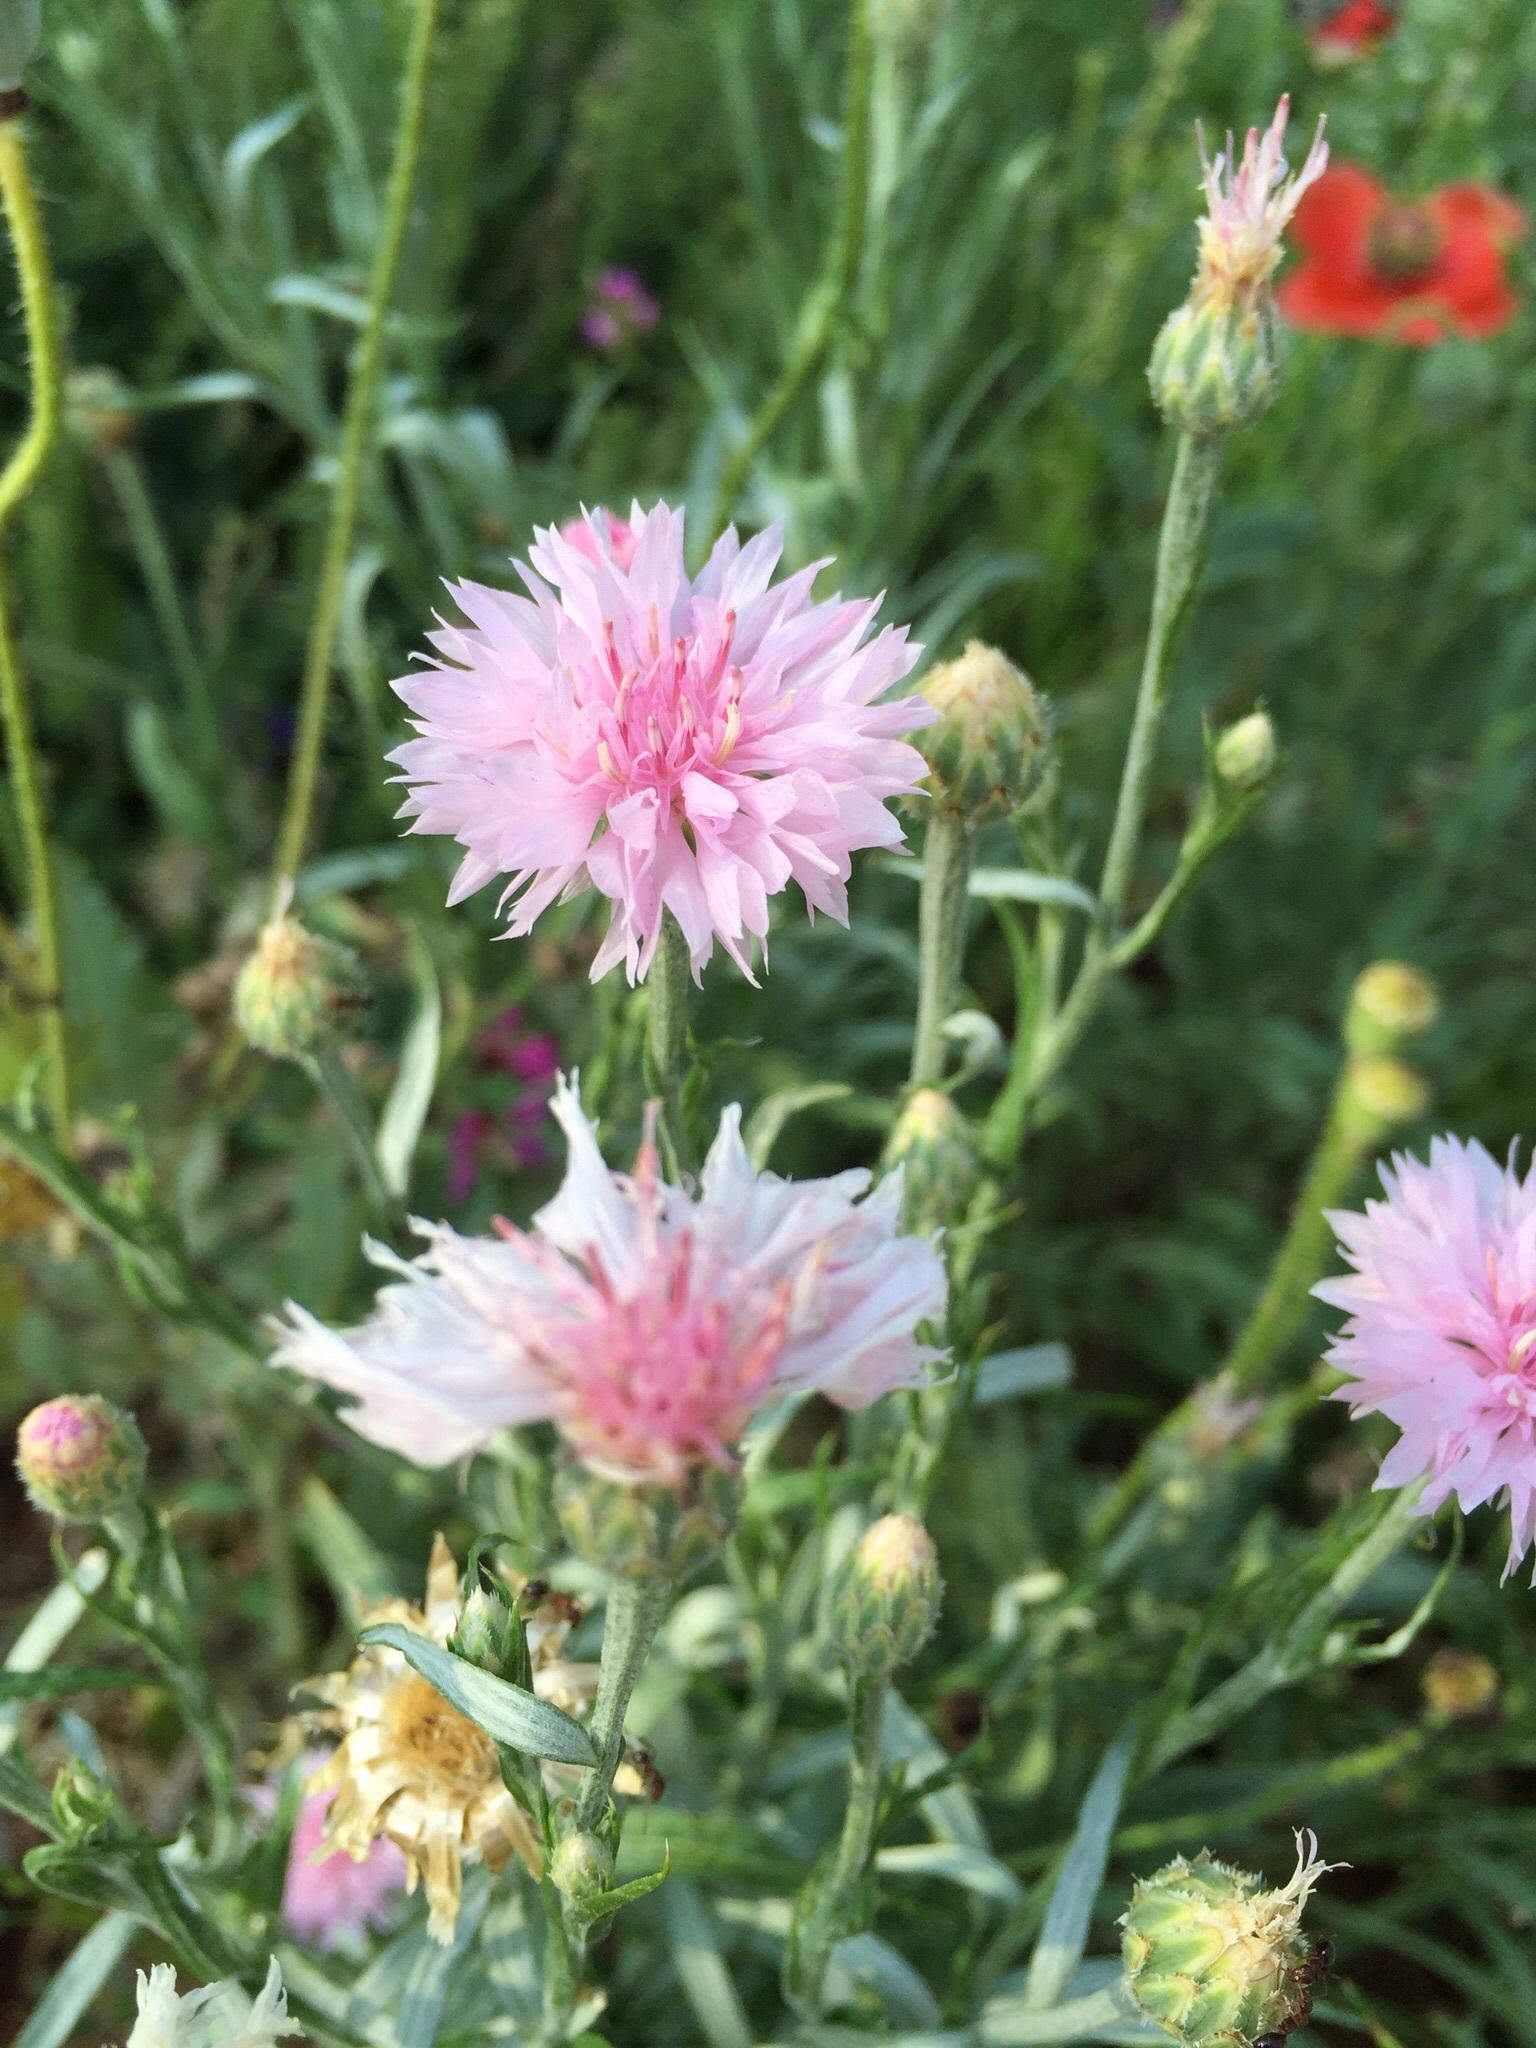
plant, meadow, flower, herb, produce, pink, flora, wildflower, wild flowers, aster, thistle, dianthus, flowering plant, daisy family, silybum, annual plant, land plant, pink family, castilleja